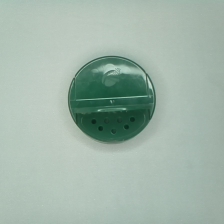
Color: green
Cap type: dual flip-top cap